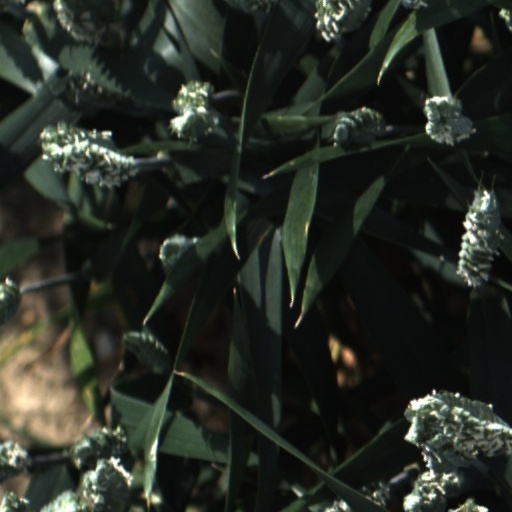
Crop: wheat